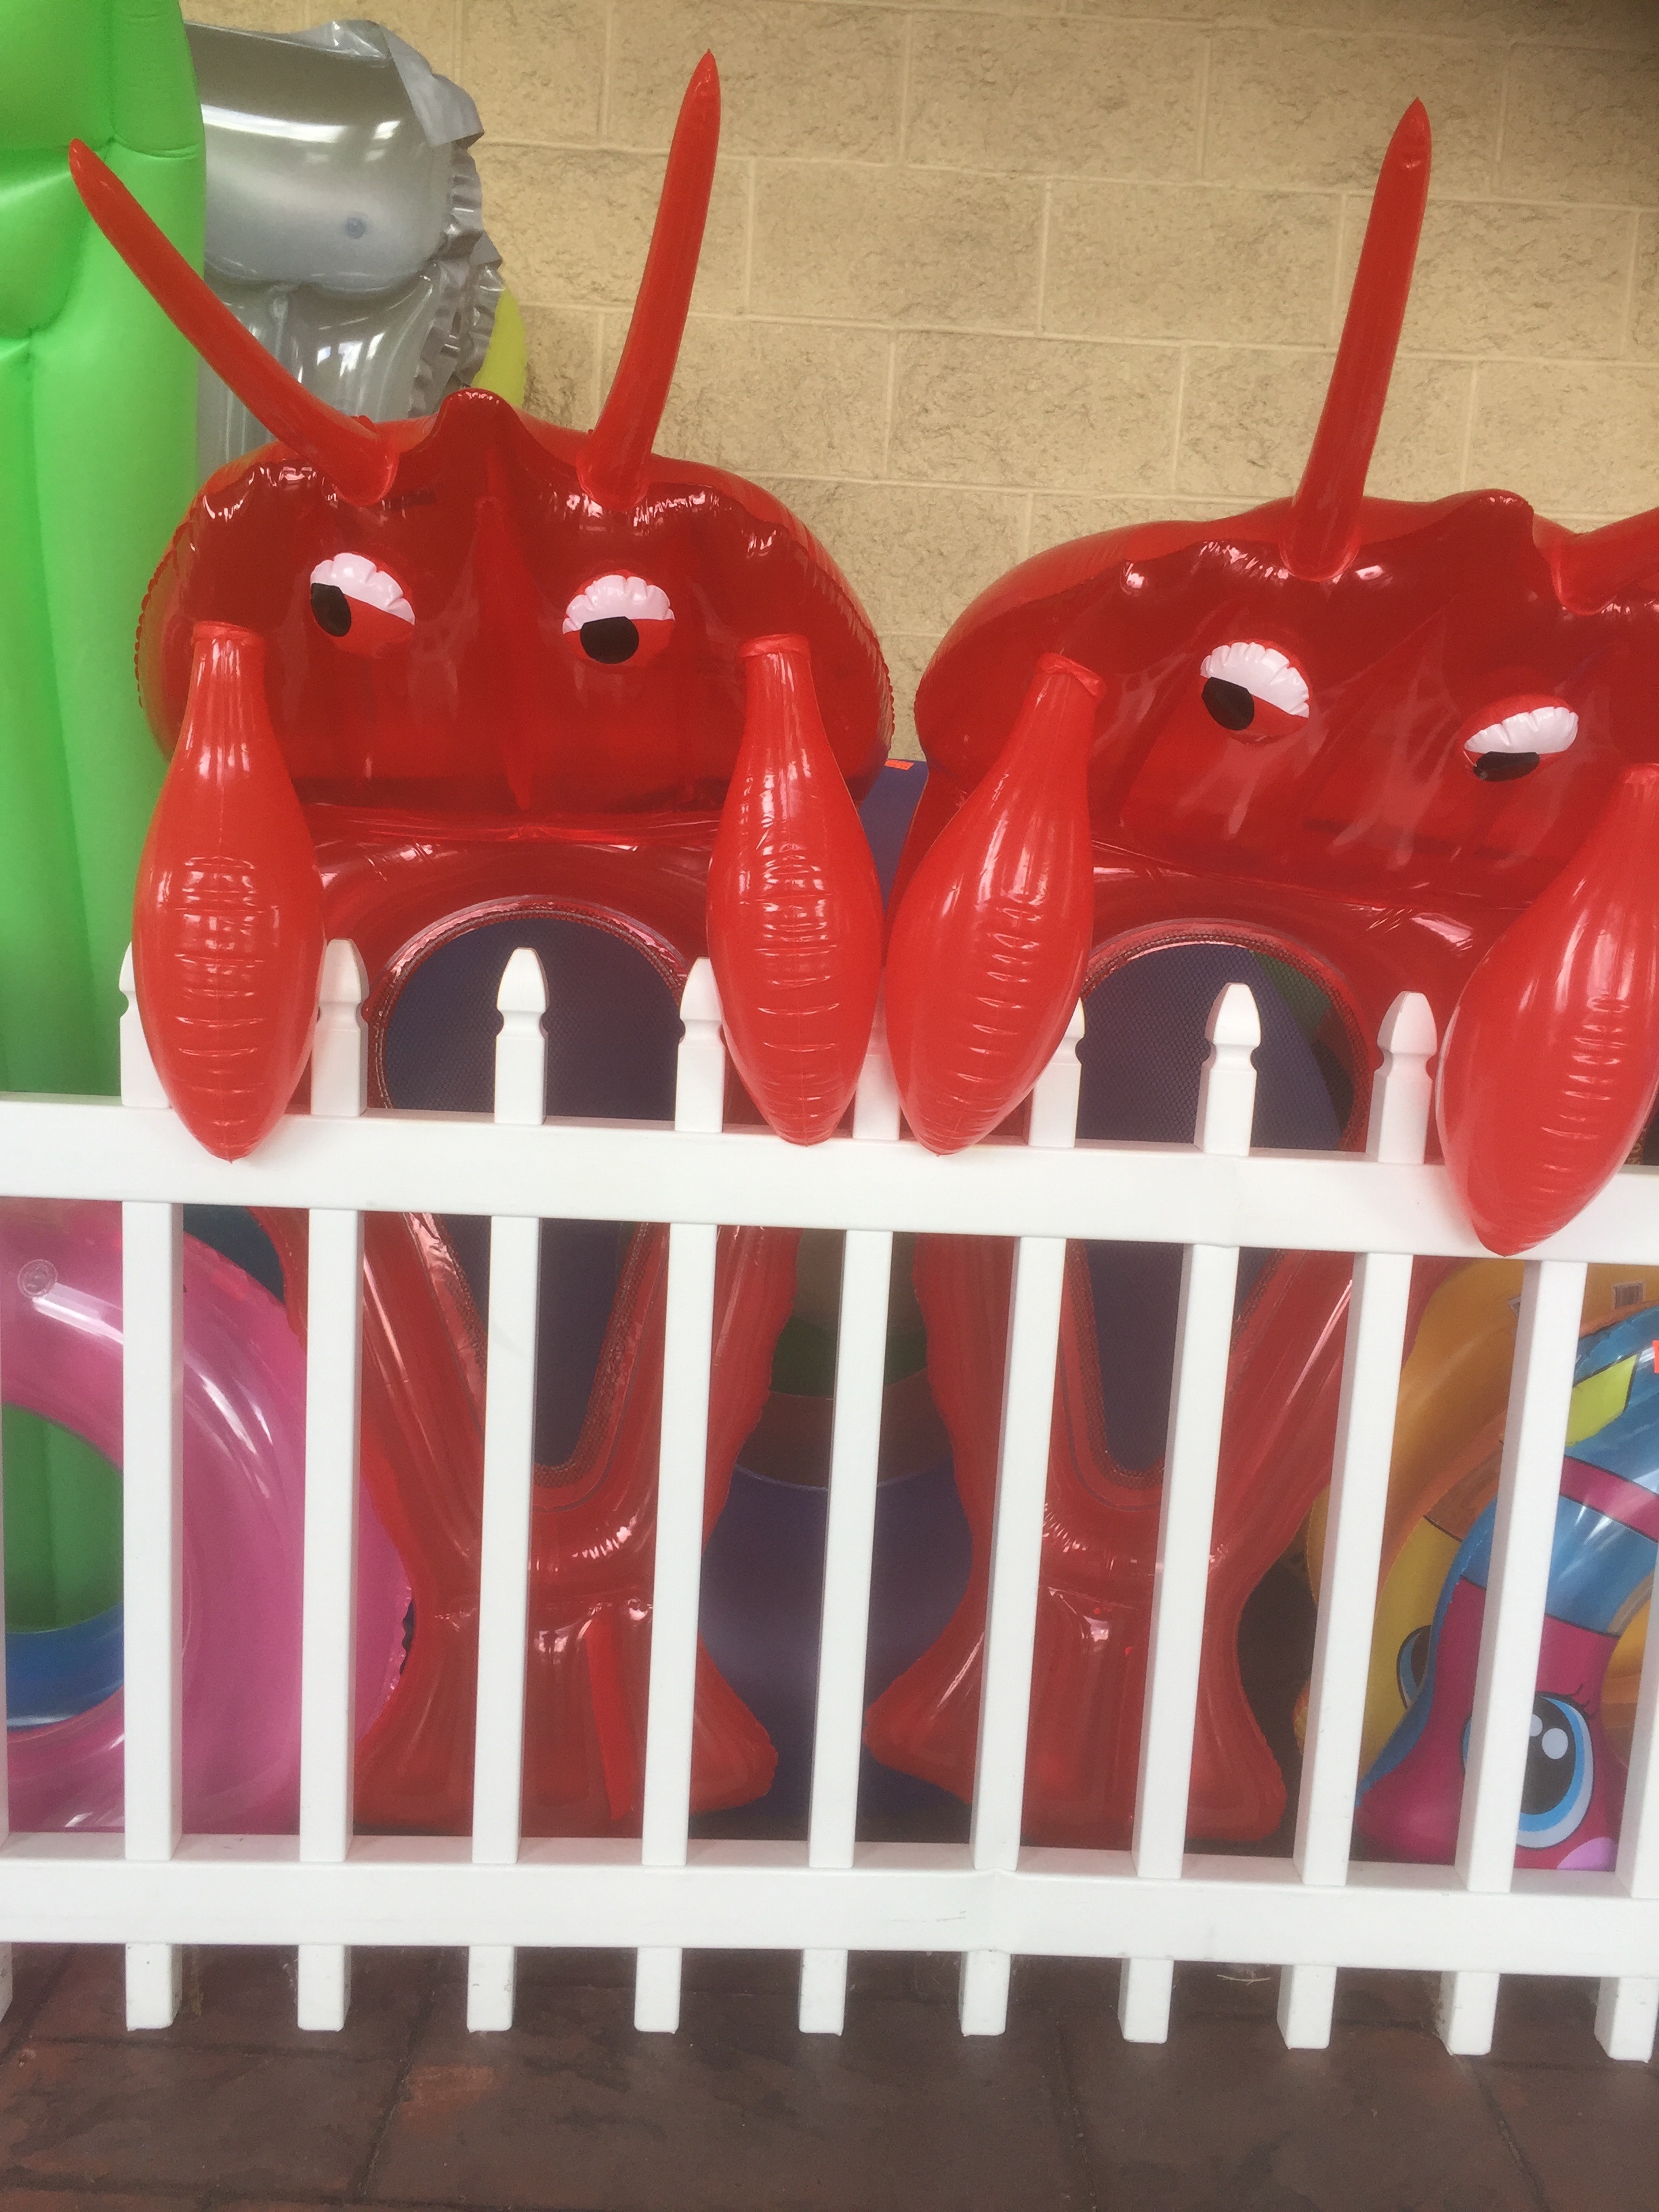
food, red, dessert, toy, cake, birthday cake, product, party